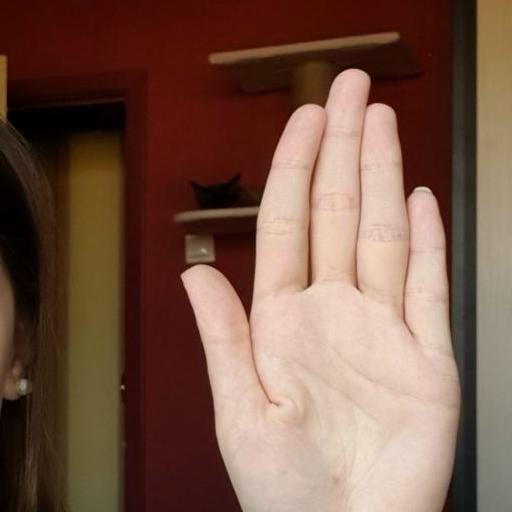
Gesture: stop